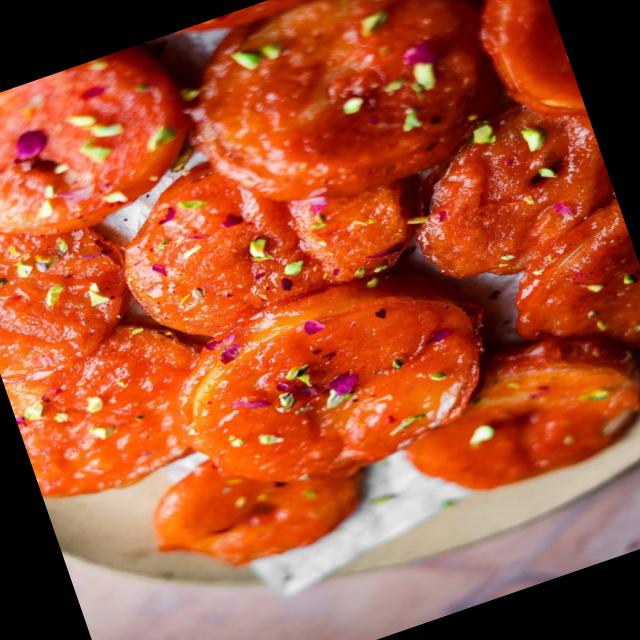
Dish: jalebi